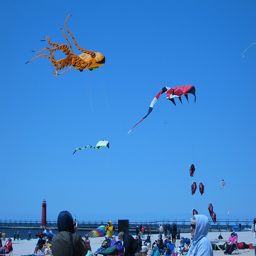
Group of people standing on a beach while kites are being flown.
There are people gathered to watch kites fly at the beach
Sea creature like kites are being flown in the sky.
Several people watch as large kites fly in the air.
An orange kite and a red kite flying in the air.